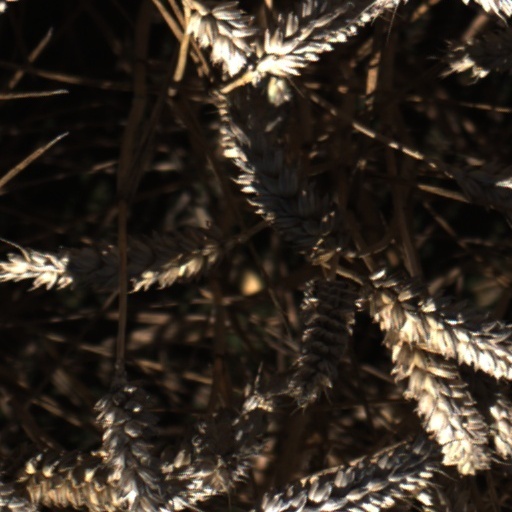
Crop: wheat